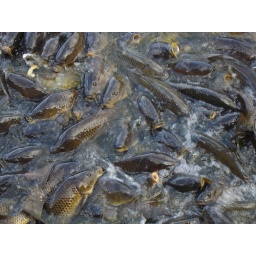
Where the ducks walk on the backs of the fish. Taken at Pymatuning, Spillway in Linesville, PA. The fish are carp.